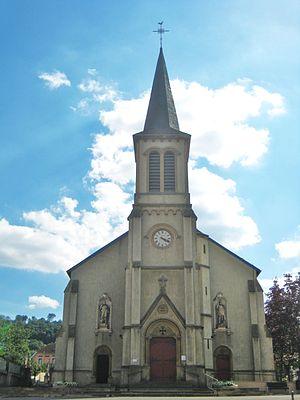
Serémange-Erzange, prononcé [sʁemɑ̃ʒ ɛʁzɑ̃ʒ] ou [seʁemɑ̃ʒ ɛʁzɑ̃ʒ], est une commune française située dans le département de la Moselle, en région Grand Est.